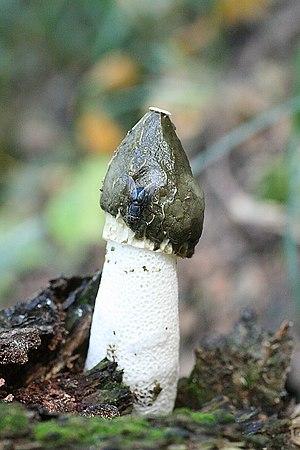
Calliphora vicina est un insecte de l'ordre des diptère et de la famille des Calliphoridae et du genre Calliphora. Elle est nommée en français Mouche bleue de la viande, nom qu'elle partage avec Calliphora vomitoria, une espèce proche tant en termes de morphologie que de comportement. Sa larve se nourrit de matière animale en décomposition. De par son cosmopolitisme et son activité tout au long de l'année, c'est l'une des espèces les plus utilisées dans le cadre de l'entomologie forensique pour dater les cadavres dans les enquêtes criminelles. Cette espèce fut décrite par l'entomologiste français Jean-Baptiste Robineau-Desvoidy en 1830. Son épithète dérive du latin vicinus signifiant « voisinage ».
Calliphora est un genre de diptères de la famille des Calliphoridae. Ses espèces sont des grosses mouches généralement bleues dont les larves se nourrissent essentiellement de matière animale en décomposition. Elles revêtent une grande importance dans l'entomologie forensique. Calliphora vomitoria en est l'espèce-type.